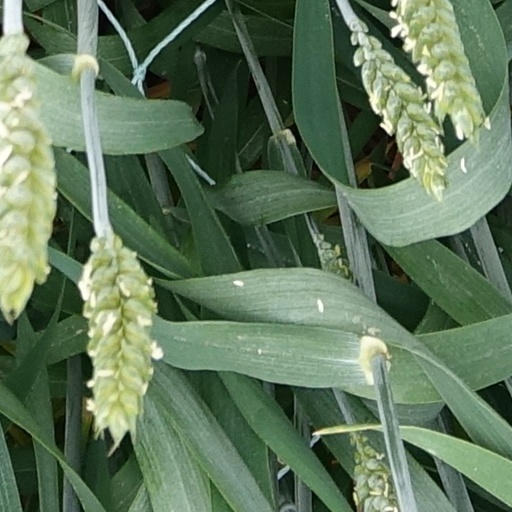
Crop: wheat